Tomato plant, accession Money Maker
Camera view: vertical (180 deg); turntable rotation: 330 degrees
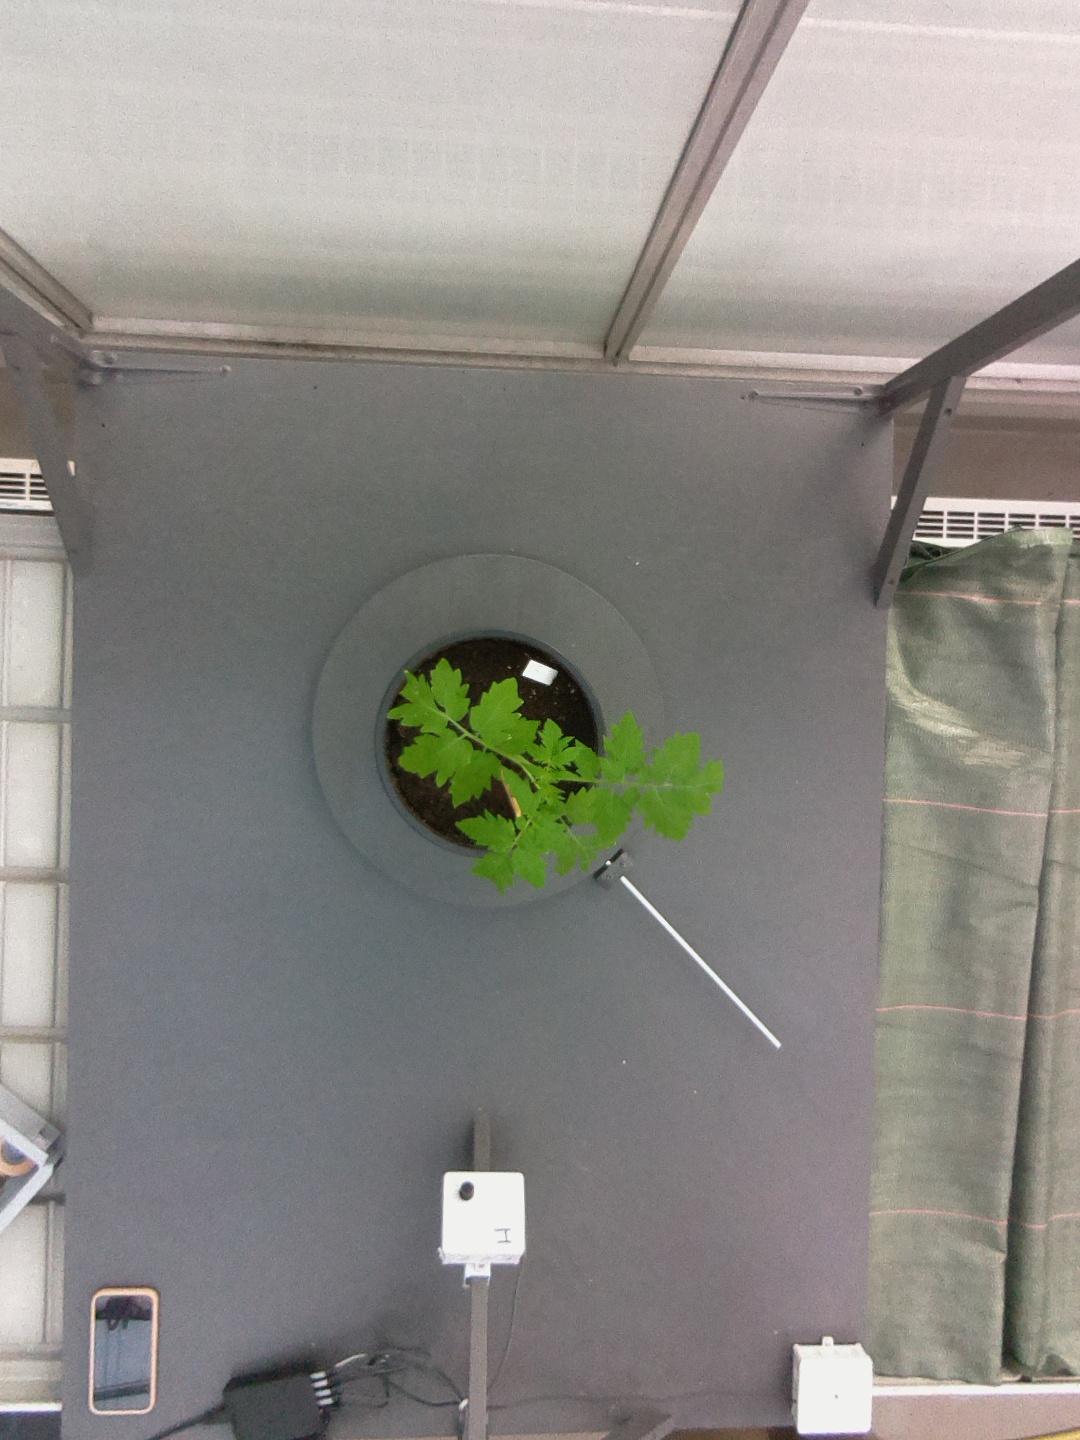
BBCH growth stage 13: 6 of true leaves visible